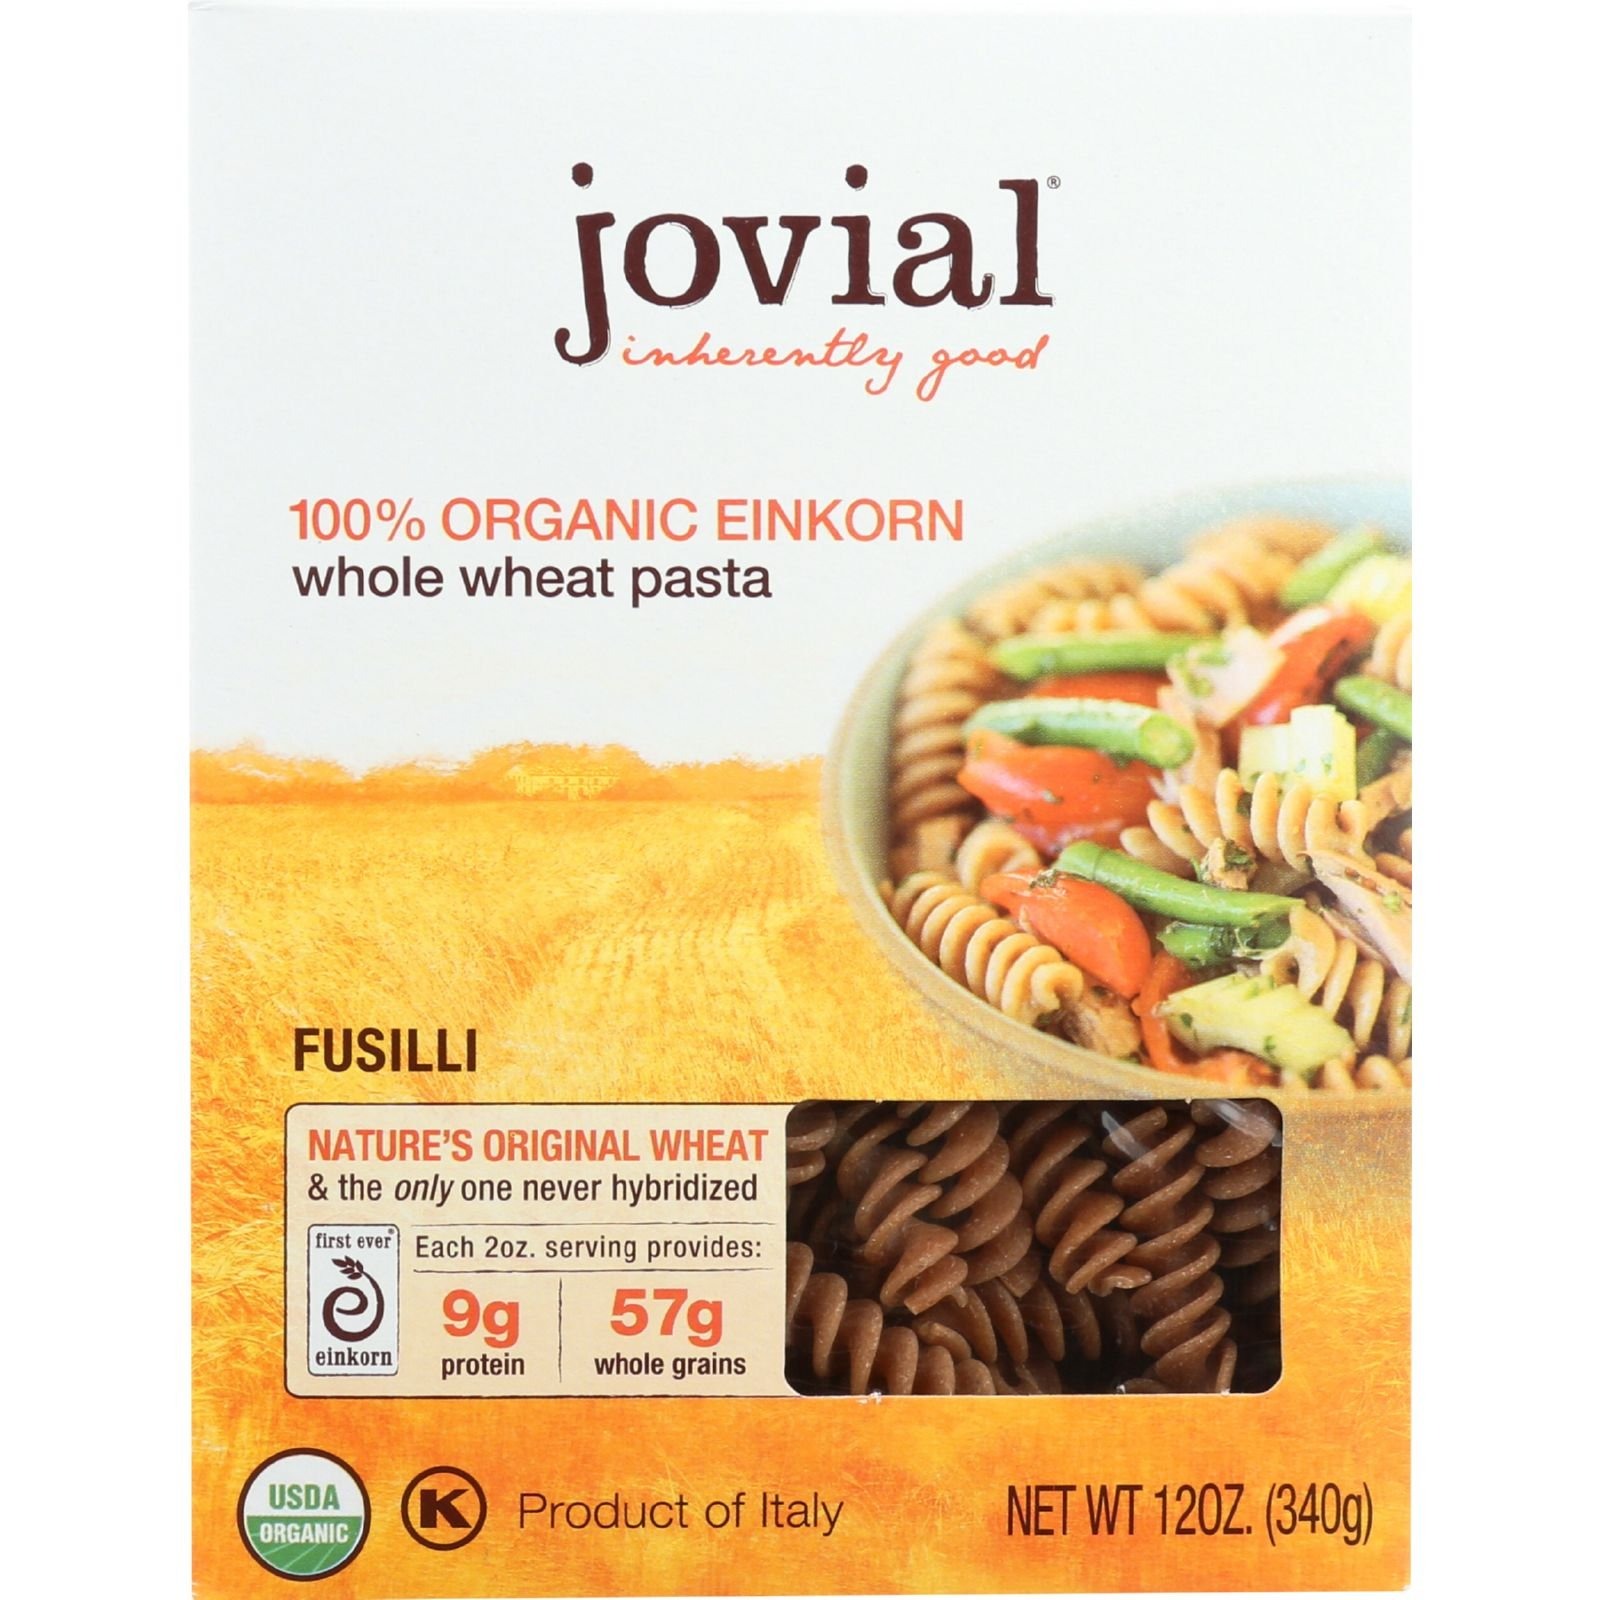
Item Name: Jovial 100 % Organic Whole Grain Einkorn Fusilli, 12-ounce Boxes (Pack of 12)
Product Description: Organic whole grain einkorn, water. Contains wheat.\nIngredients Updated: 8/9/2010 <p>(Note: This Product Description Is Informational Only. Always Check The Actual Product Label In Your Possession For The Most Accurate Ingredient Information Before Use. For Any Health Or Dietary Related Matter Always Consult Your Doctor Before Use.)</p>UPC: 815421011135 U
Value: 144.0
Unit: Ounce

Price: 4.79